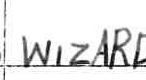
Label: Wizards